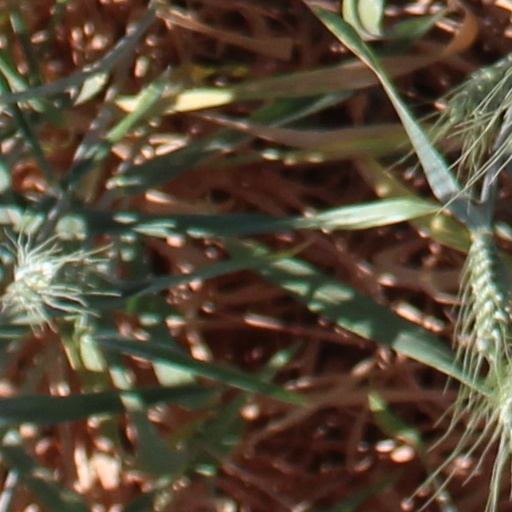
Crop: wheat